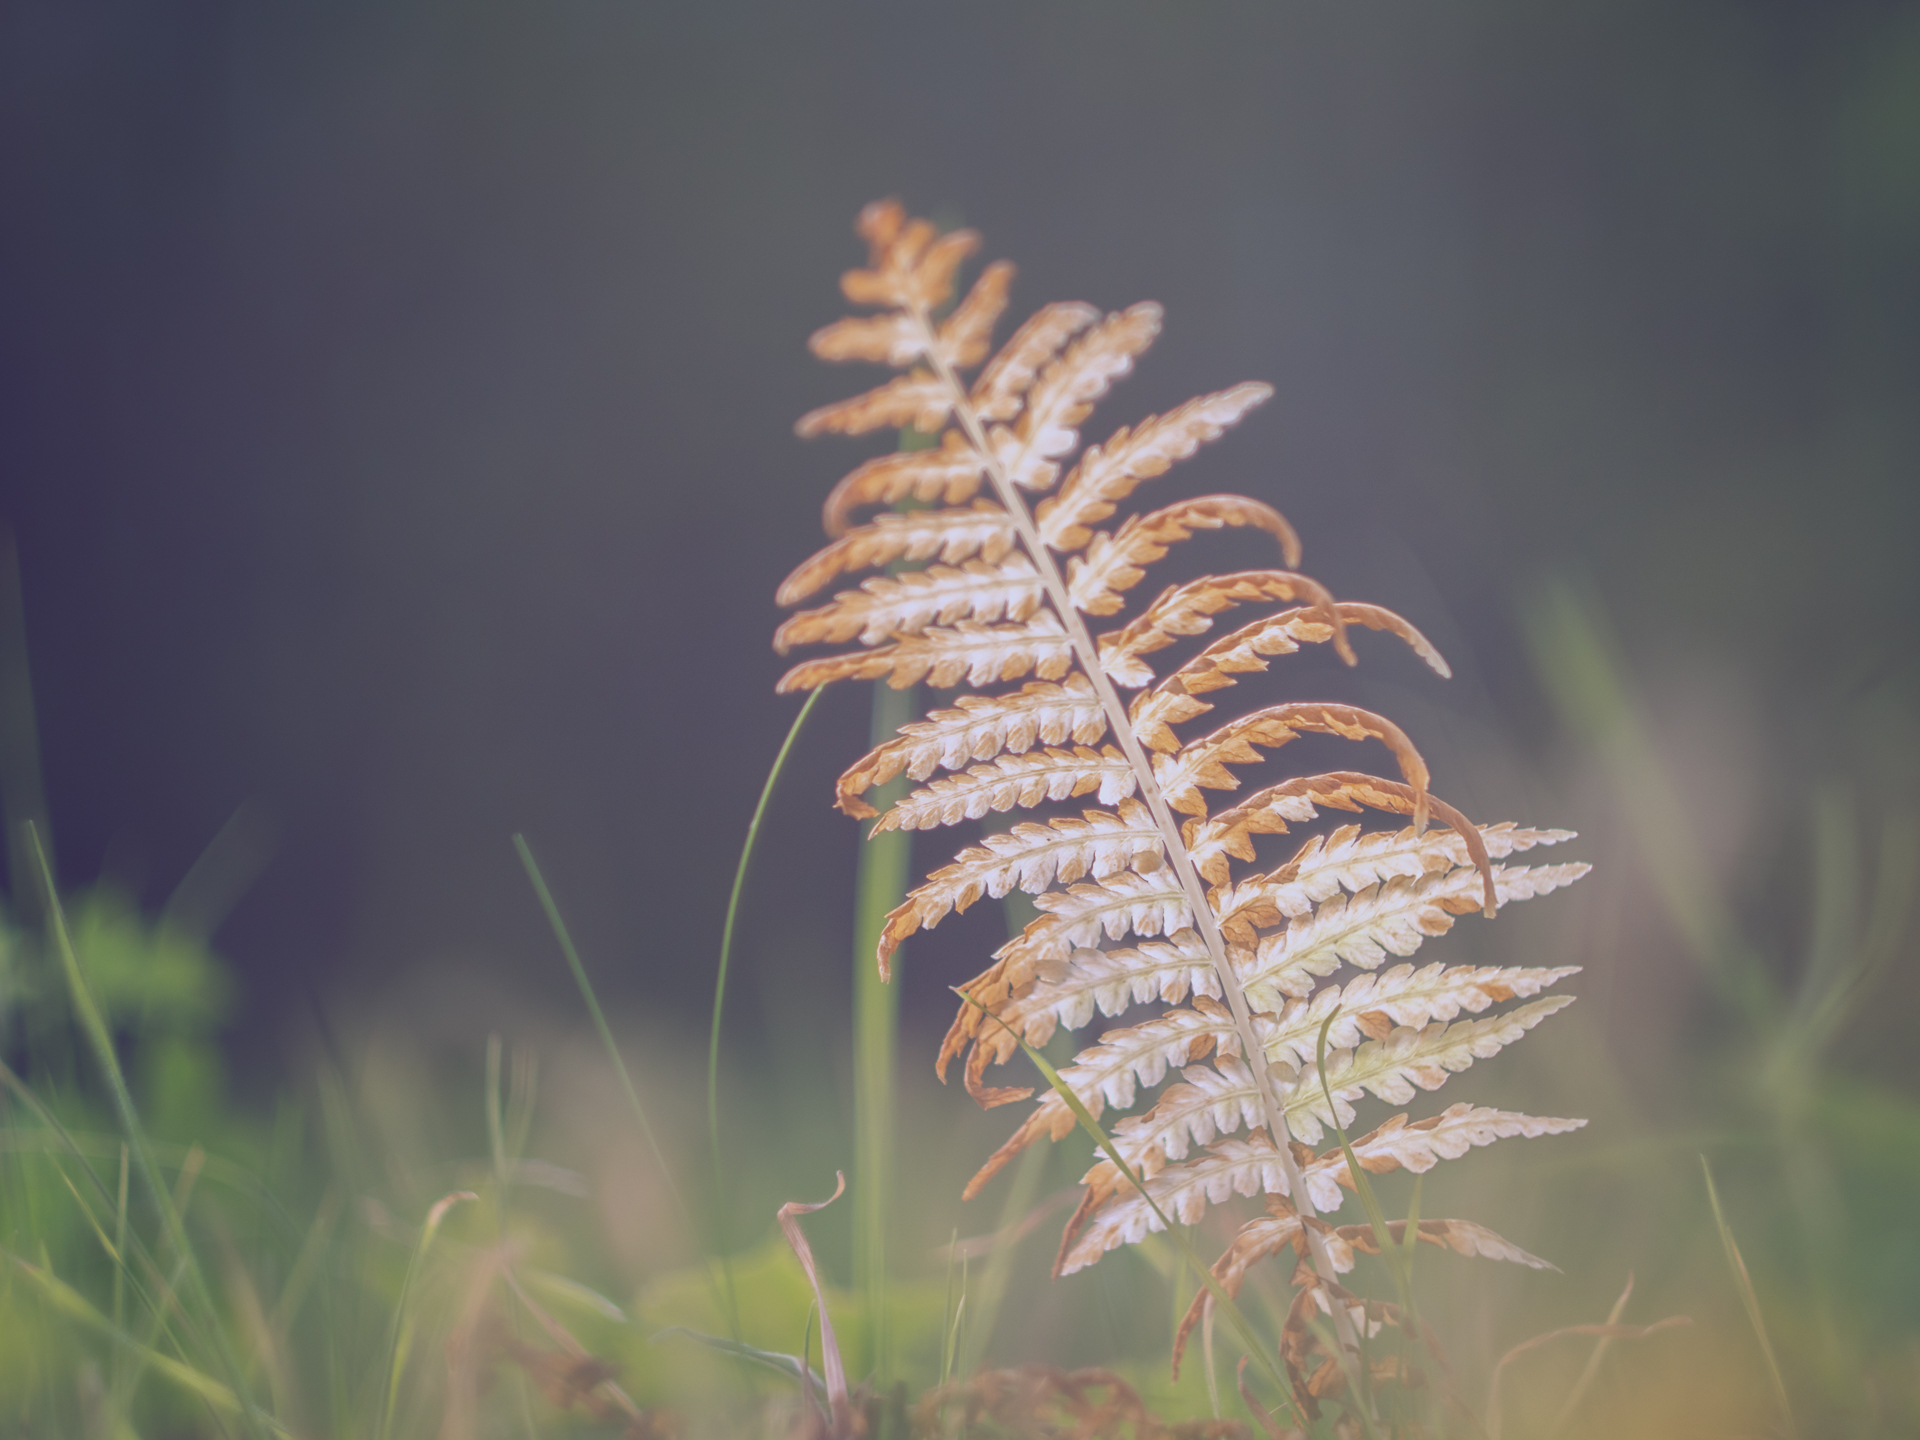
nature, grass, branch, bokeh, plant, photography, vintage, sunlight, leaf, flower, frost, autumn, park, botany, flora, fauna, fern, close up, herbst, dof, vintagelens, helios, gx8, panasoniclumixgx8, apeach, anjapietsch, mftm43lumixpanasonic, microfourthird, helios442, farn, macro photography, grass family, plant stem, land plant, ferns and horsetails